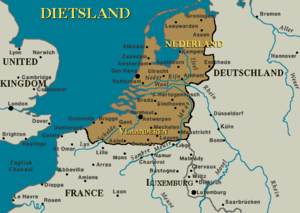
Carte du Dietsland (nationalisme thiois)
Le nationalisme thiois est un mouvement politique irrédentiste voulant la création d'un pays basé sur la langue néerlandaise appelé Thiogne ou Grande-Néerlande et comprenant les Pays-Bas actuels et la Flandre belge, voire le Westhoek français.